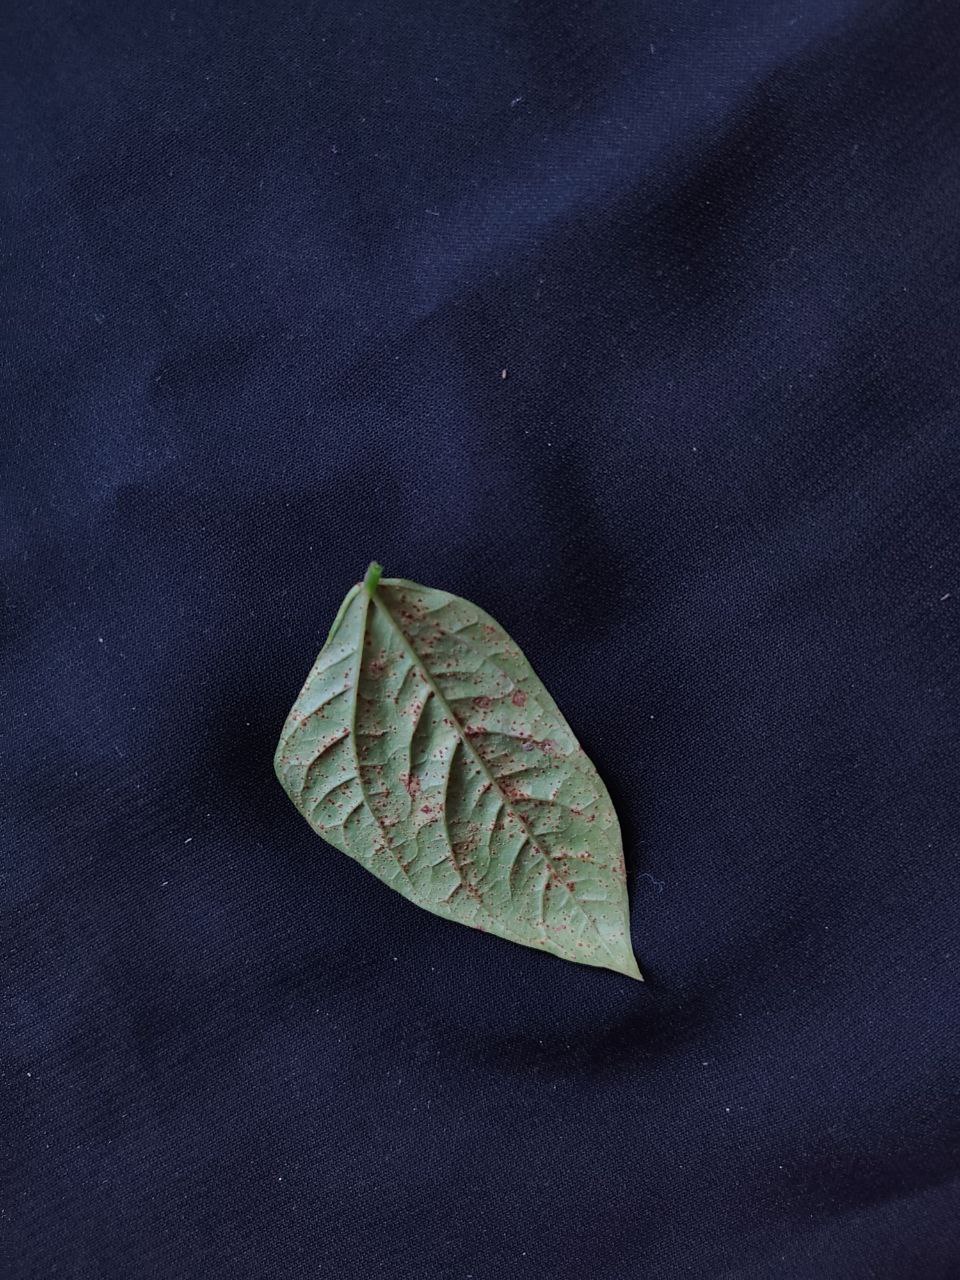
Crop: cowpea
Leaf condition: Septoria leaf spot